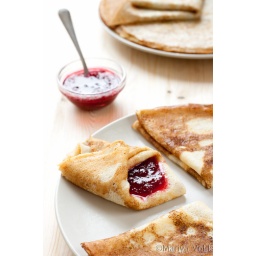
Pancakes in the plate on the wooden table